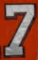
Number: 7